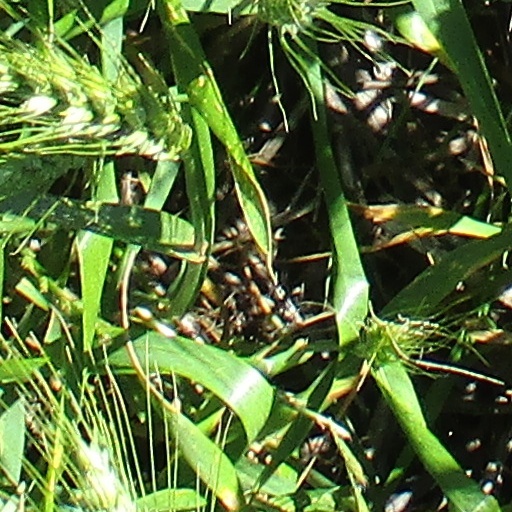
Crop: wheat